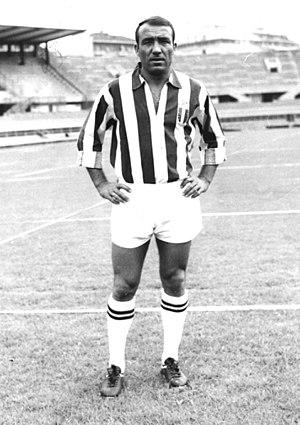
Luis del Sol Cascajares est un joueur international de football espagnol, qui évoluait au poste de milieu de terrain, avant de devenir entraîneur.